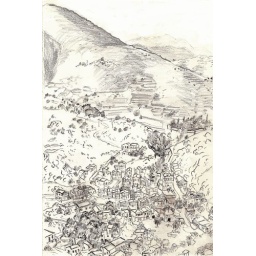
The view from the balcony of the first house we stayed in at Symi.